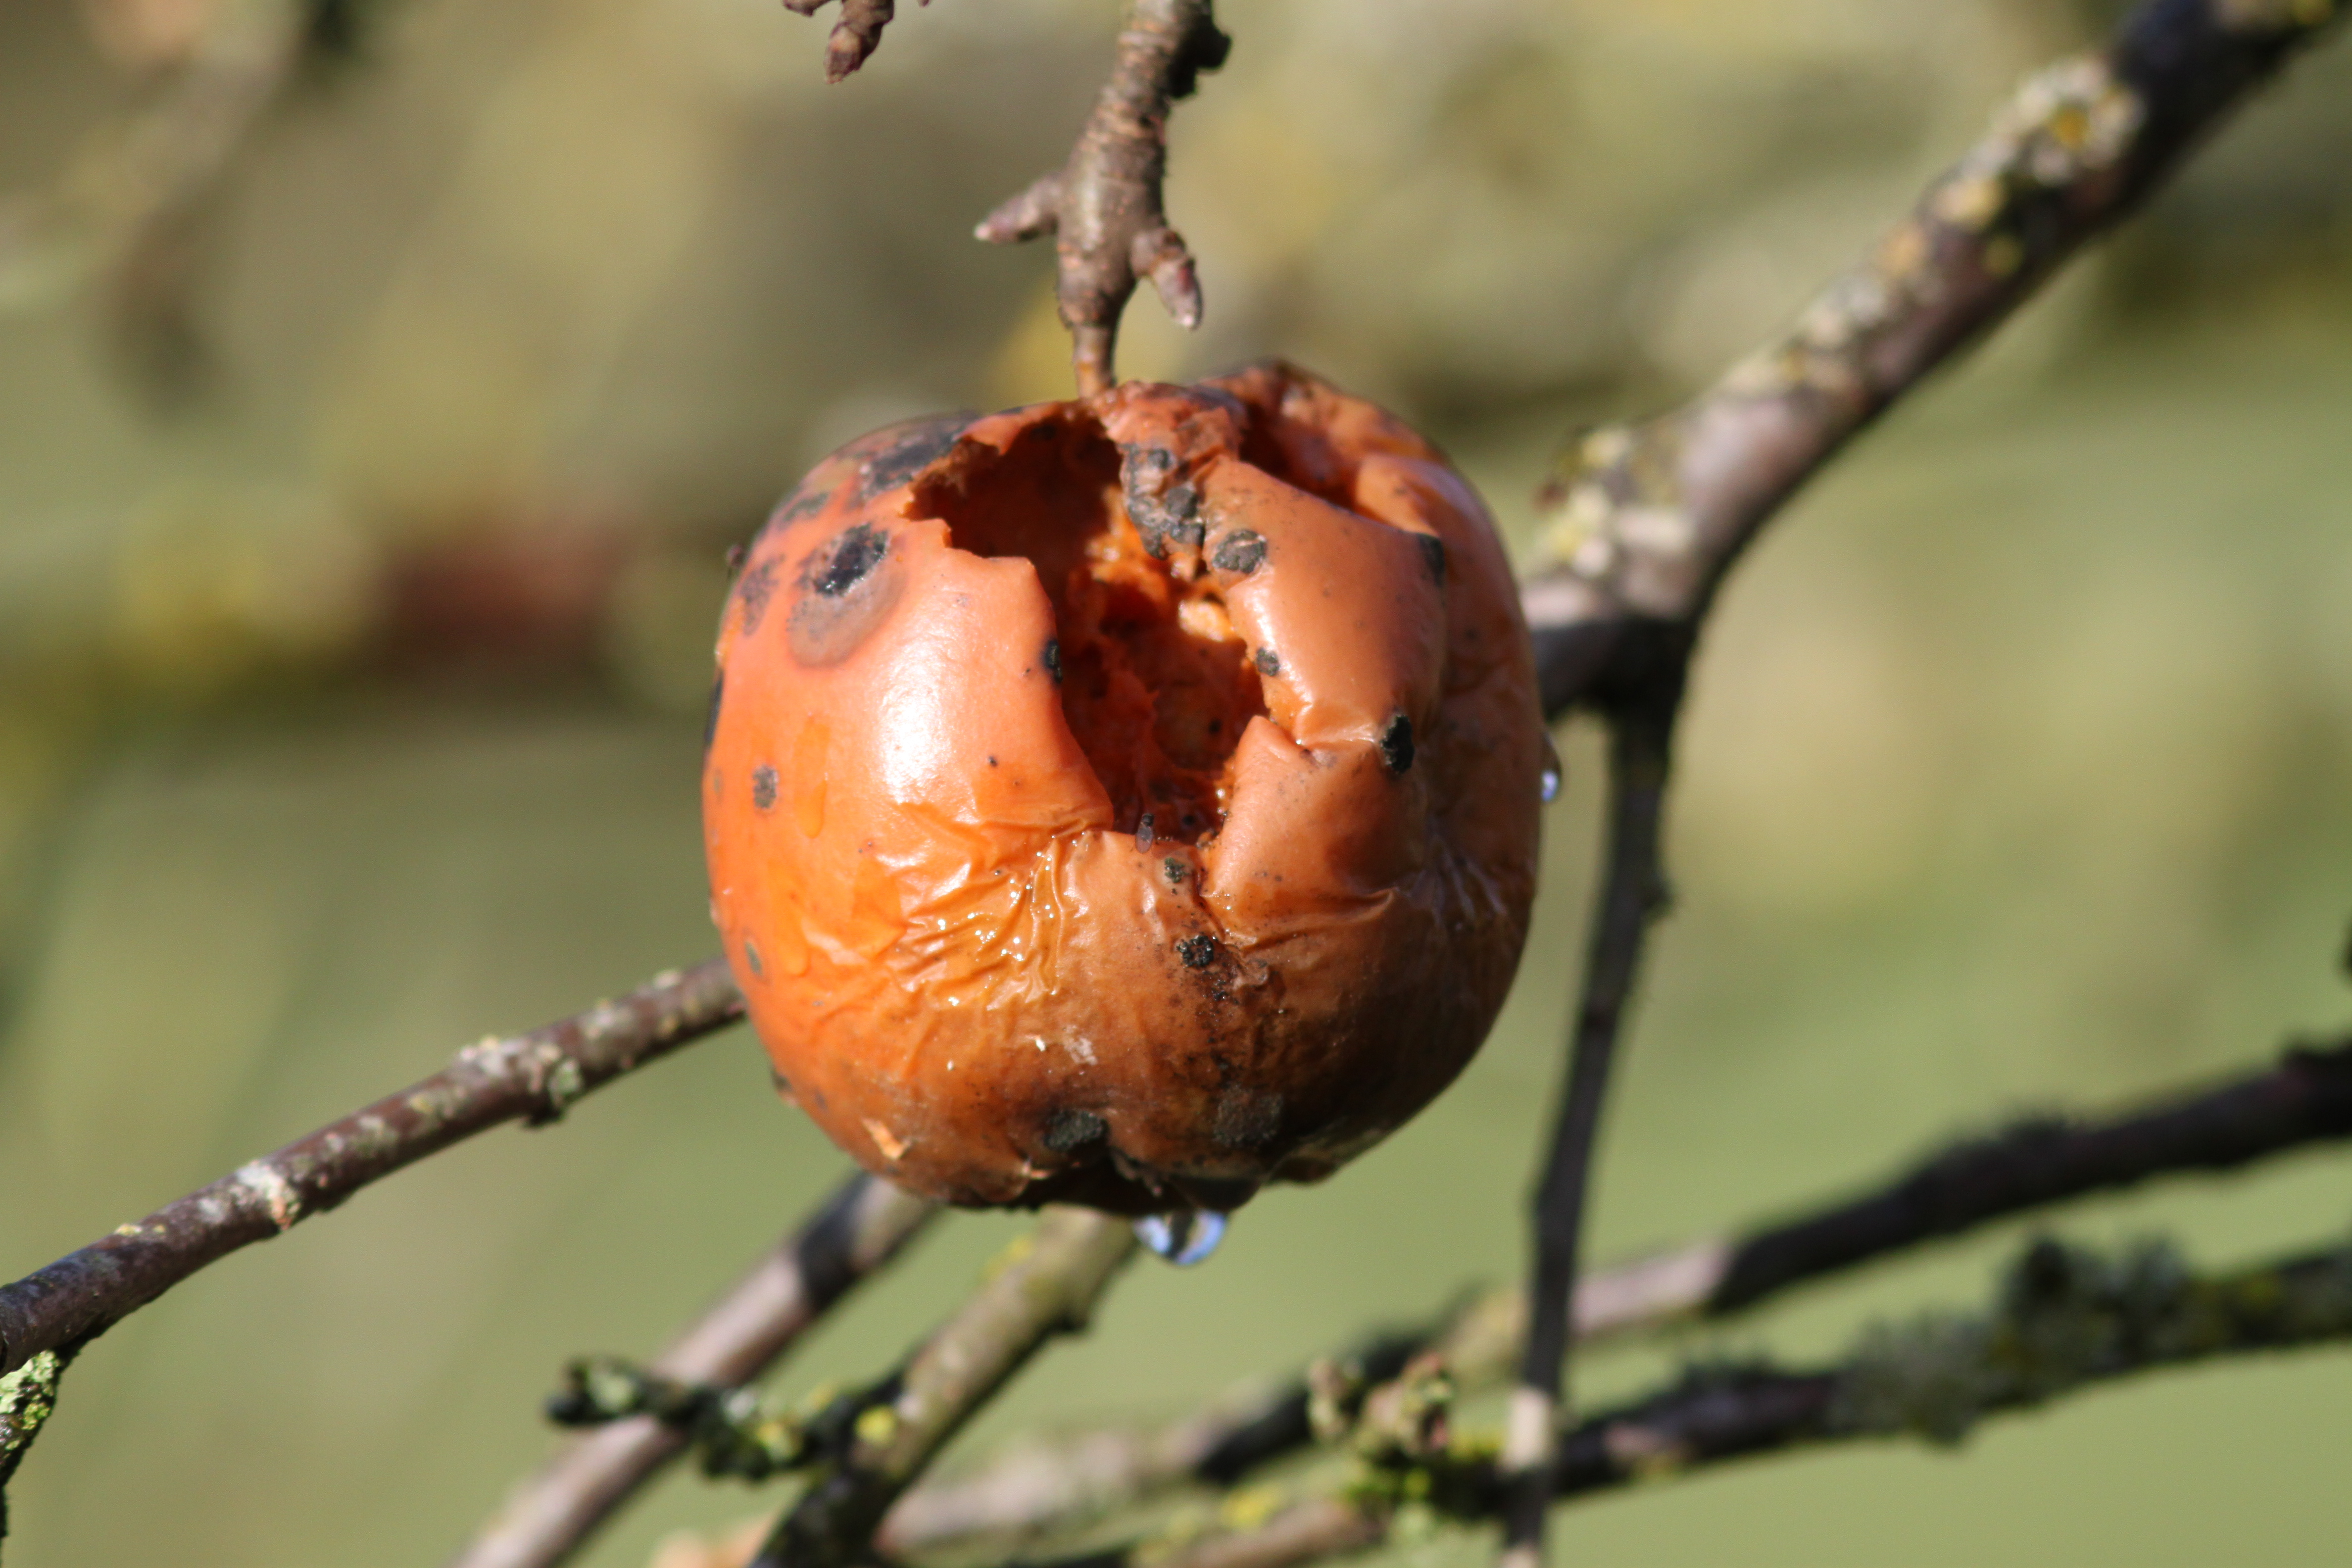
tree, branch, fruit, insect, pest, diospyros, macro photography, ebony trees and persimmons